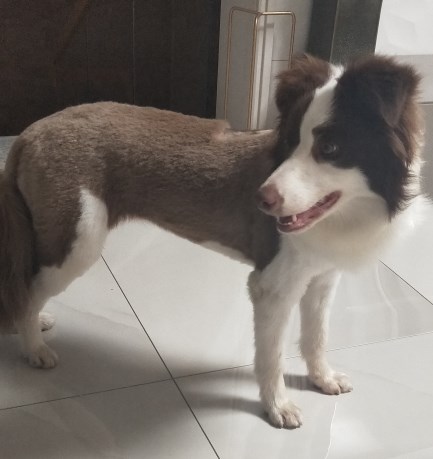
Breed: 2594-n000109-Border_collie